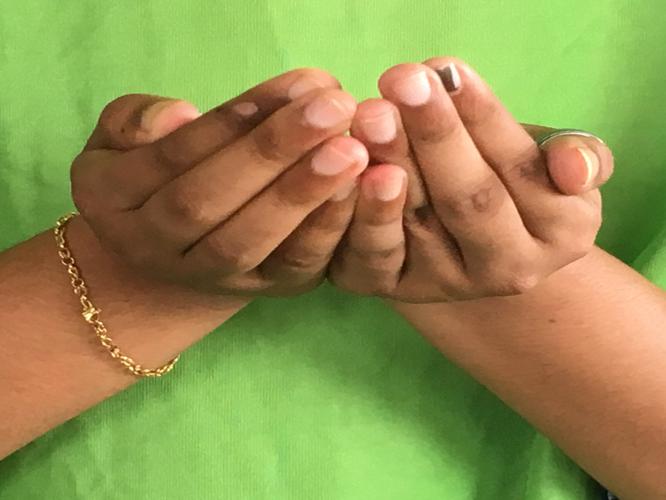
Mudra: Pushpaputa
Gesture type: double_hand